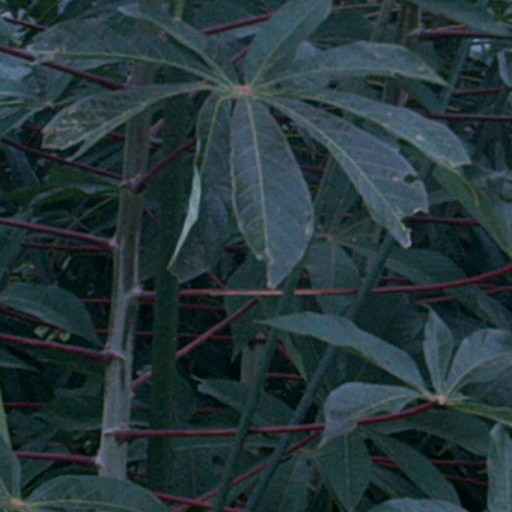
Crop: cassava